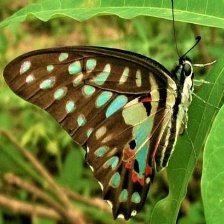
Species: GREAT JAY